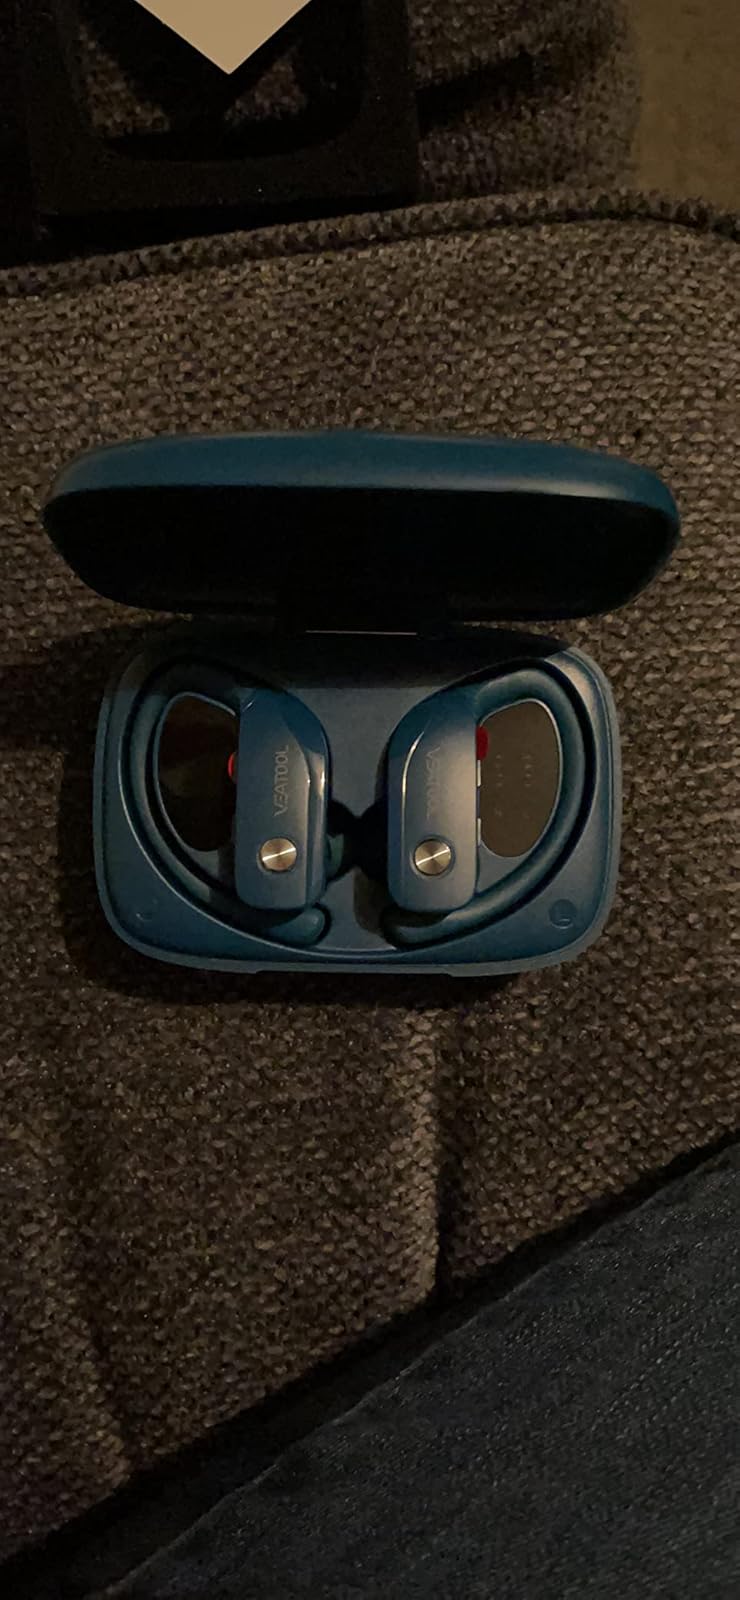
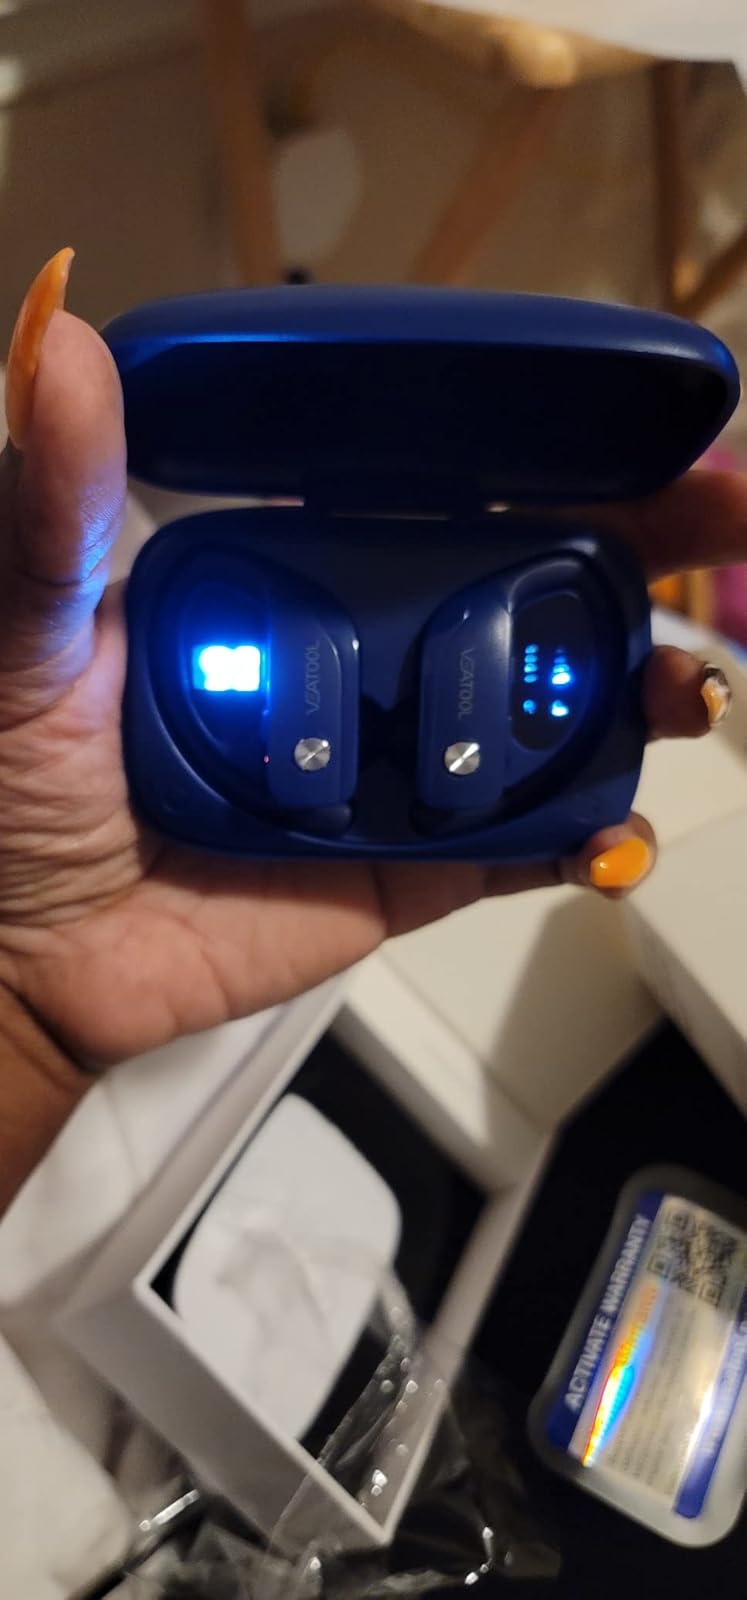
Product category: earbuds
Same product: no